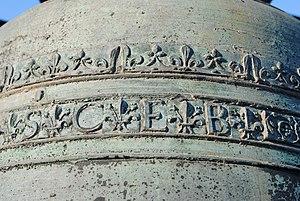
détail cloche tour de l'horloge
Boissières est une commune française située en Vaunage, dans le département du Gard en région Occitanie.